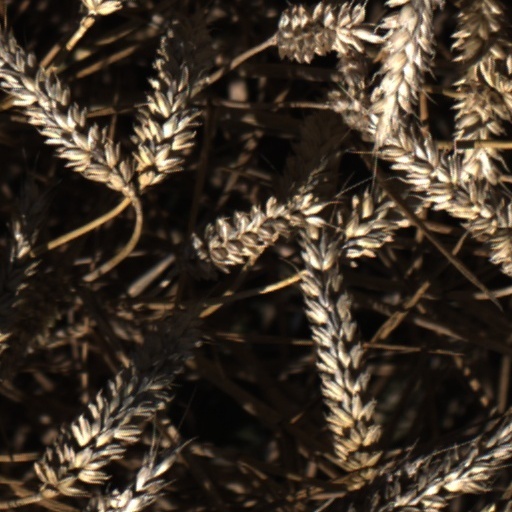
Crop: wheat